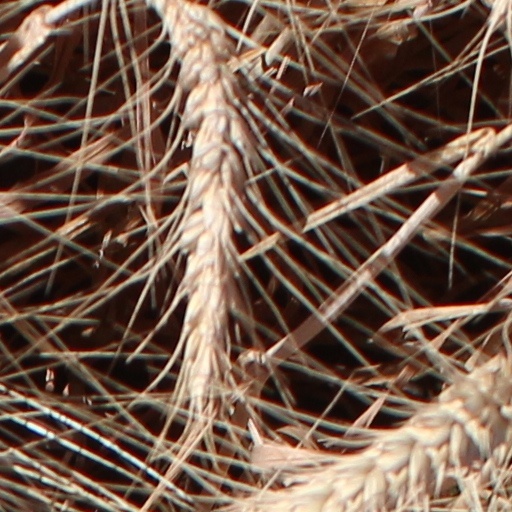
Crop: wheat